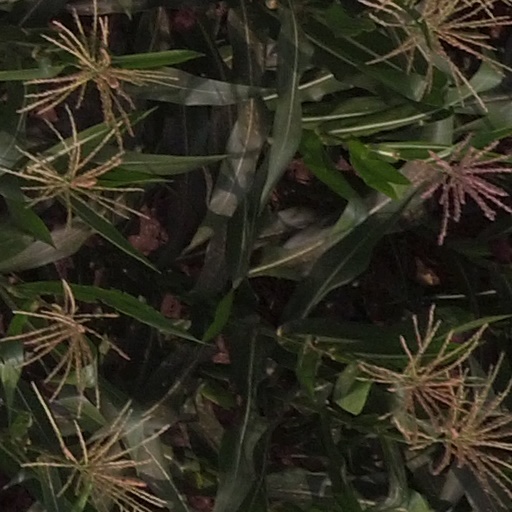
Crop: maize; corn